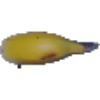
Label: Banana 1